Northeast School

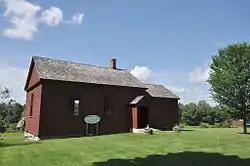

The Northeast School (or District No. 1 School) is a historic school building at 981 Summit Road in Richmond, Massachusetts. Possibly built as early as 1791, it is one of the oldest surviving district school buildings in the state. Now maintained by the local historical society, it was listed on the National Register of Historic Places in 2002.